William Control

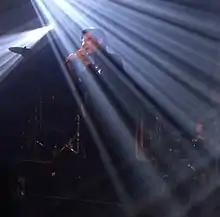
William Control live in London, 2017

The video for "Mother Superior", the final track on "The Pale", was shot in Seattle and released on January 25, 2017. The band then played several American headline shows under the Synths & Sinners Tour title, before embarking on Andy Black of Black Veil Brides's Homecoming: The Curtain Call Tour as the main support act. This covered parts of both the United States and Canada, and continued from early February into March, finishing in Pomona, California on March 3.